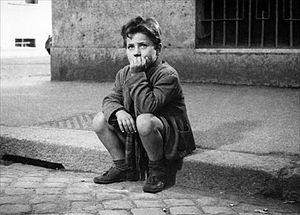
Le Voleur de bicyclette est un film italien de Vittorio De Sica sorti en 1948. Le film retrace l'histoire d'un père de famille pauvre de l'immédiat après-guerre qui s'est fait voler l'outil de travail indispensable à la survie de sa jeune famille, sa bicyclette.